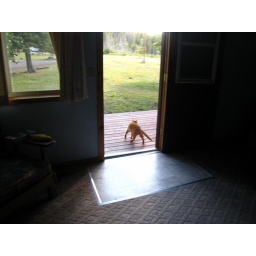
The cat didn't prevent a bat from flying around in the bedroom at night, though